Sherlock Holmes pastiches

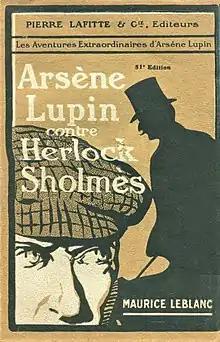
"Arsène Lupin versus Herlock Sholmes" by Maurice Leblanc

According to "The Alternative Sherlock Holmes: Pastiches, Parodies, and Copies" by Peter Ridgway Watt and Joseph Green, the first known period pastiche dates from 1893. Titled "The Late Sherlock Holmes", it came from the pen of Doyle's close friend, J. M. Barrie, who was to create Peter Pan a decade later. The police are apprised of the death of Holmes and believe that Dr. Watson has killed him because of a disagreement about money. However, Holmes turns out to be alive and, although it is not made clear, Watson is presumably released.